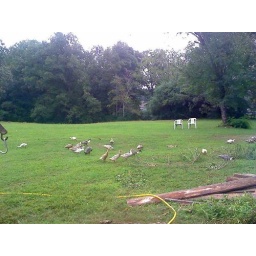
This was the day of the hog slaughtering and the ducks waddled around like there was nothing going on.